Superno

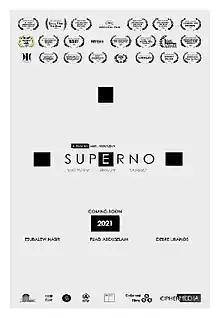
Film poster

Superno is a 2021 Ethiopian-Chilean science fiction psychological thriller film written, directed, produced and edited by Abel Mekasha in his directorial debut. Starring Esubalew Nasir. The film was named on the shortlist for Chilean's entry for the Academy Award for Best International Feature Film at the 94th Academy Awards, but it was not selected.